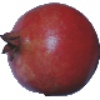
Label: Pomegranate 1